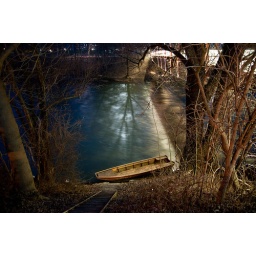
and there I saw that boat in the Mur river on my way home.